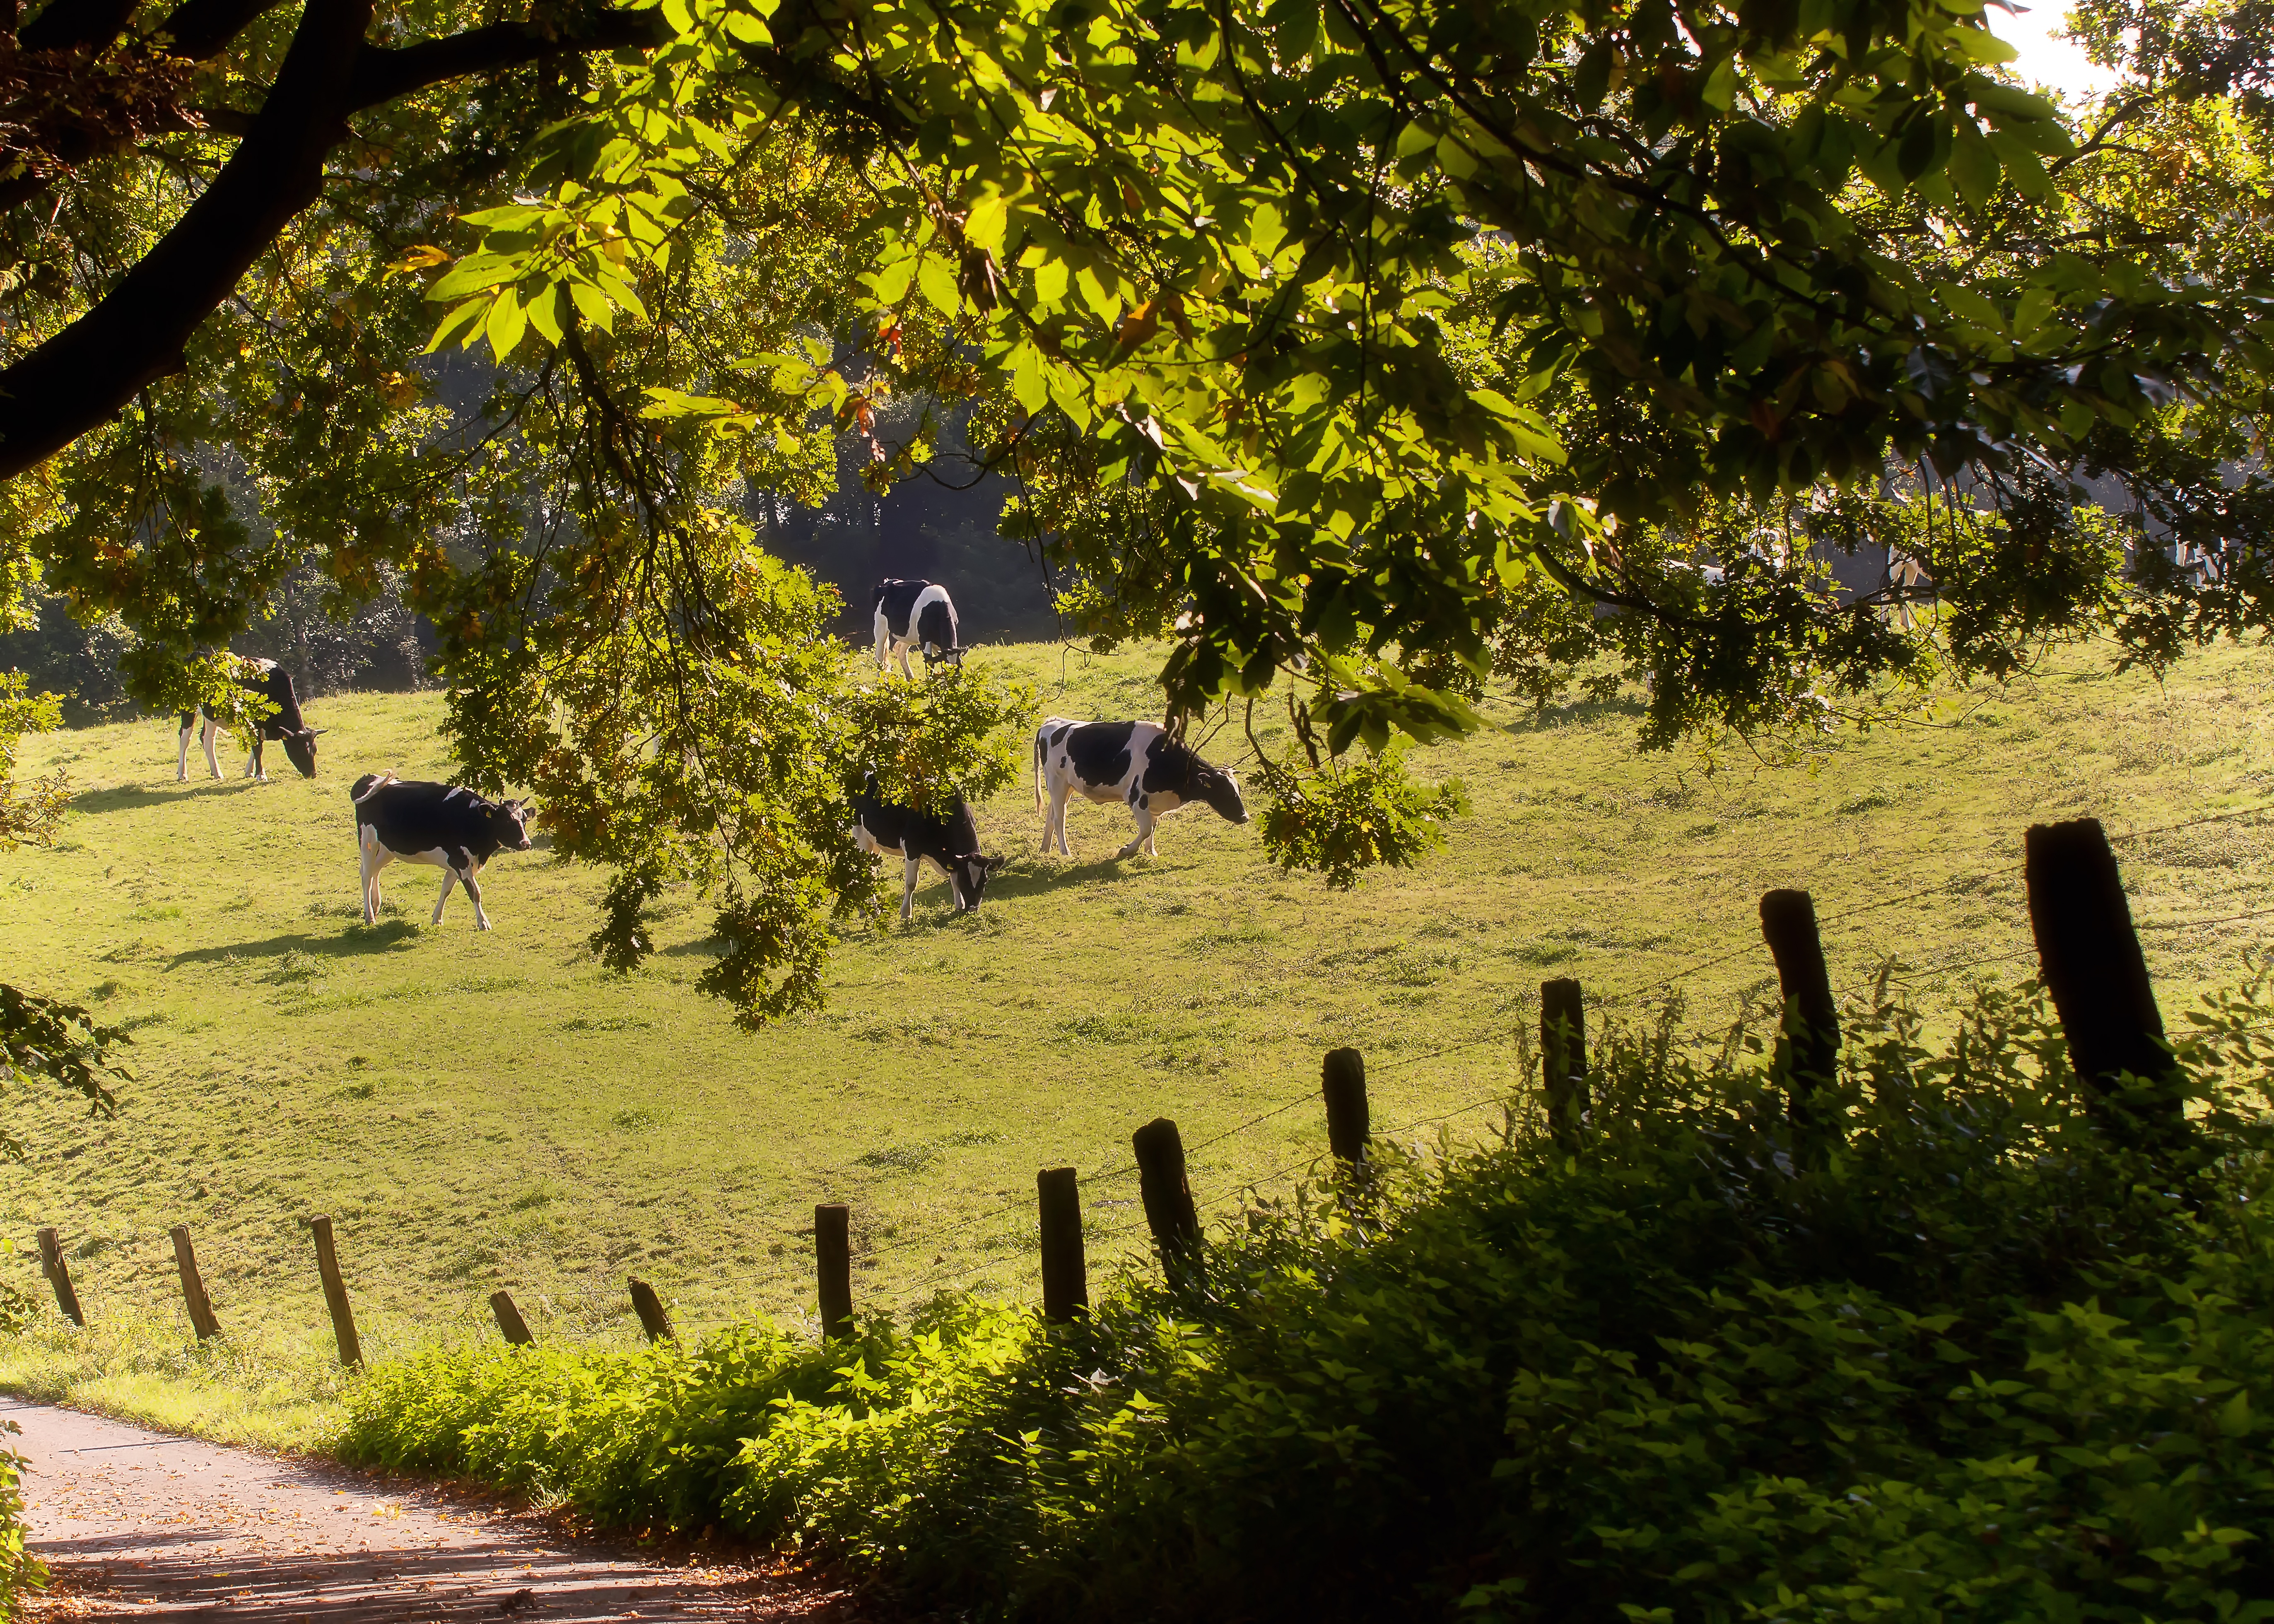
landscape, tree, nature, forest, grass, meadow, leaf, flower, animal, village, cow, cattle, jungle, pasture, livestock, autumn, agriculture, garden, milk, beef, agricultural, graze, cows, woodland, ruminant, rural area, woody plant